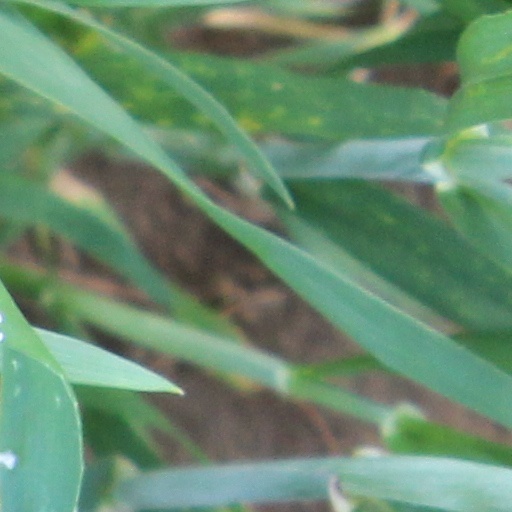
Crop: wheat